Formula One drivers from Austria

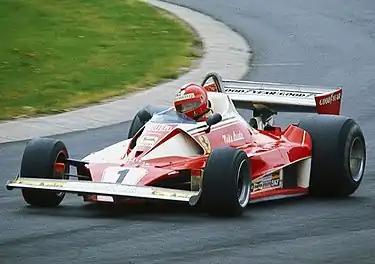
Niki Lauda, the most successful Austrian Formula One driver, in the Ferrari 312 T2 in

There have been sixteen Formula One drivers from Austria including two winners of the World Drivers' Championship. Three Austrian drivers were killed while competing in the sport; only the United Kingdom has lost more racers' lives in the sport. Several others were seriously injured in competition, with some having career ending accidents.